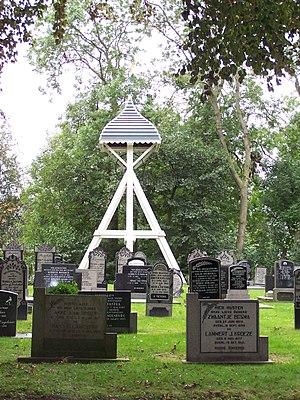
Akmarijp est un village de la commune néerlandaise de De Fryske Marren, situé dans la province de Frise.